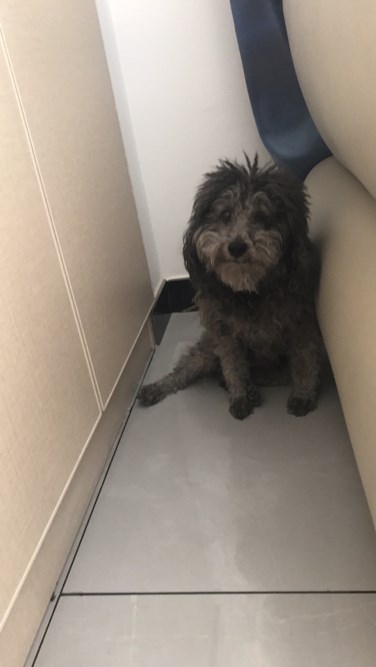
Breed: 7449-n000128-teddy